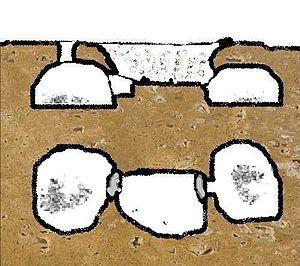
La Culture de Gaudo est une culture énéolithique qui se développe à partir de la fin du IVᵉ millénaire av. J.‑C. et durant le IIIᵉ millénaire av. J.‑C. dans le sud de l'Italie. Son nom vient de la nécropole de Spina-Gaudo située dans la province de Salerne à 2 km du site antique de Paestum, non loin de l'embouchure de la rivière Sélé.